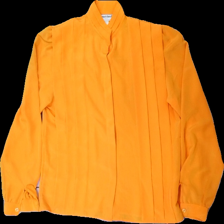
View: front
Type: Shirt
Category: Ladies
Brand: Not in the list
Brand text on label: Daniel Duval Paris
Colors: Orange
Material: 100% poly
Cut: Regular
Size: 38
Trend: 80s
Stains: Minor
Price range: 100-150
Recommended usage: Reuse
Description: Orange vintage shirt for women from Daniel Duval Paris, size 38. Good condition.